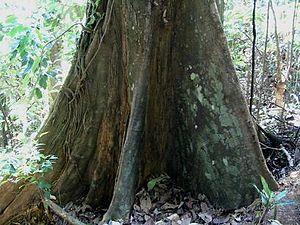
Bukit Nanas est une colline située au centre de Kuala Lumpur en Malaisie au pied de la tour Menara Kuala Lumpur entre Jalan Ampang et Jalan Raja Chulan.
Hopea beccariana est un arbre tropical de la famille des Dipterocarpaceae.
Hopea est un genre qui regroupe environ 100 espèces d'espèces d'arbres de grande taille de la famille des Dipterocarpaceae, originaires du sud-est asiatique, depuis le Sri Lanka et le sud de l'Inde jusqu'en Chine et Nouvelle-Guinée.